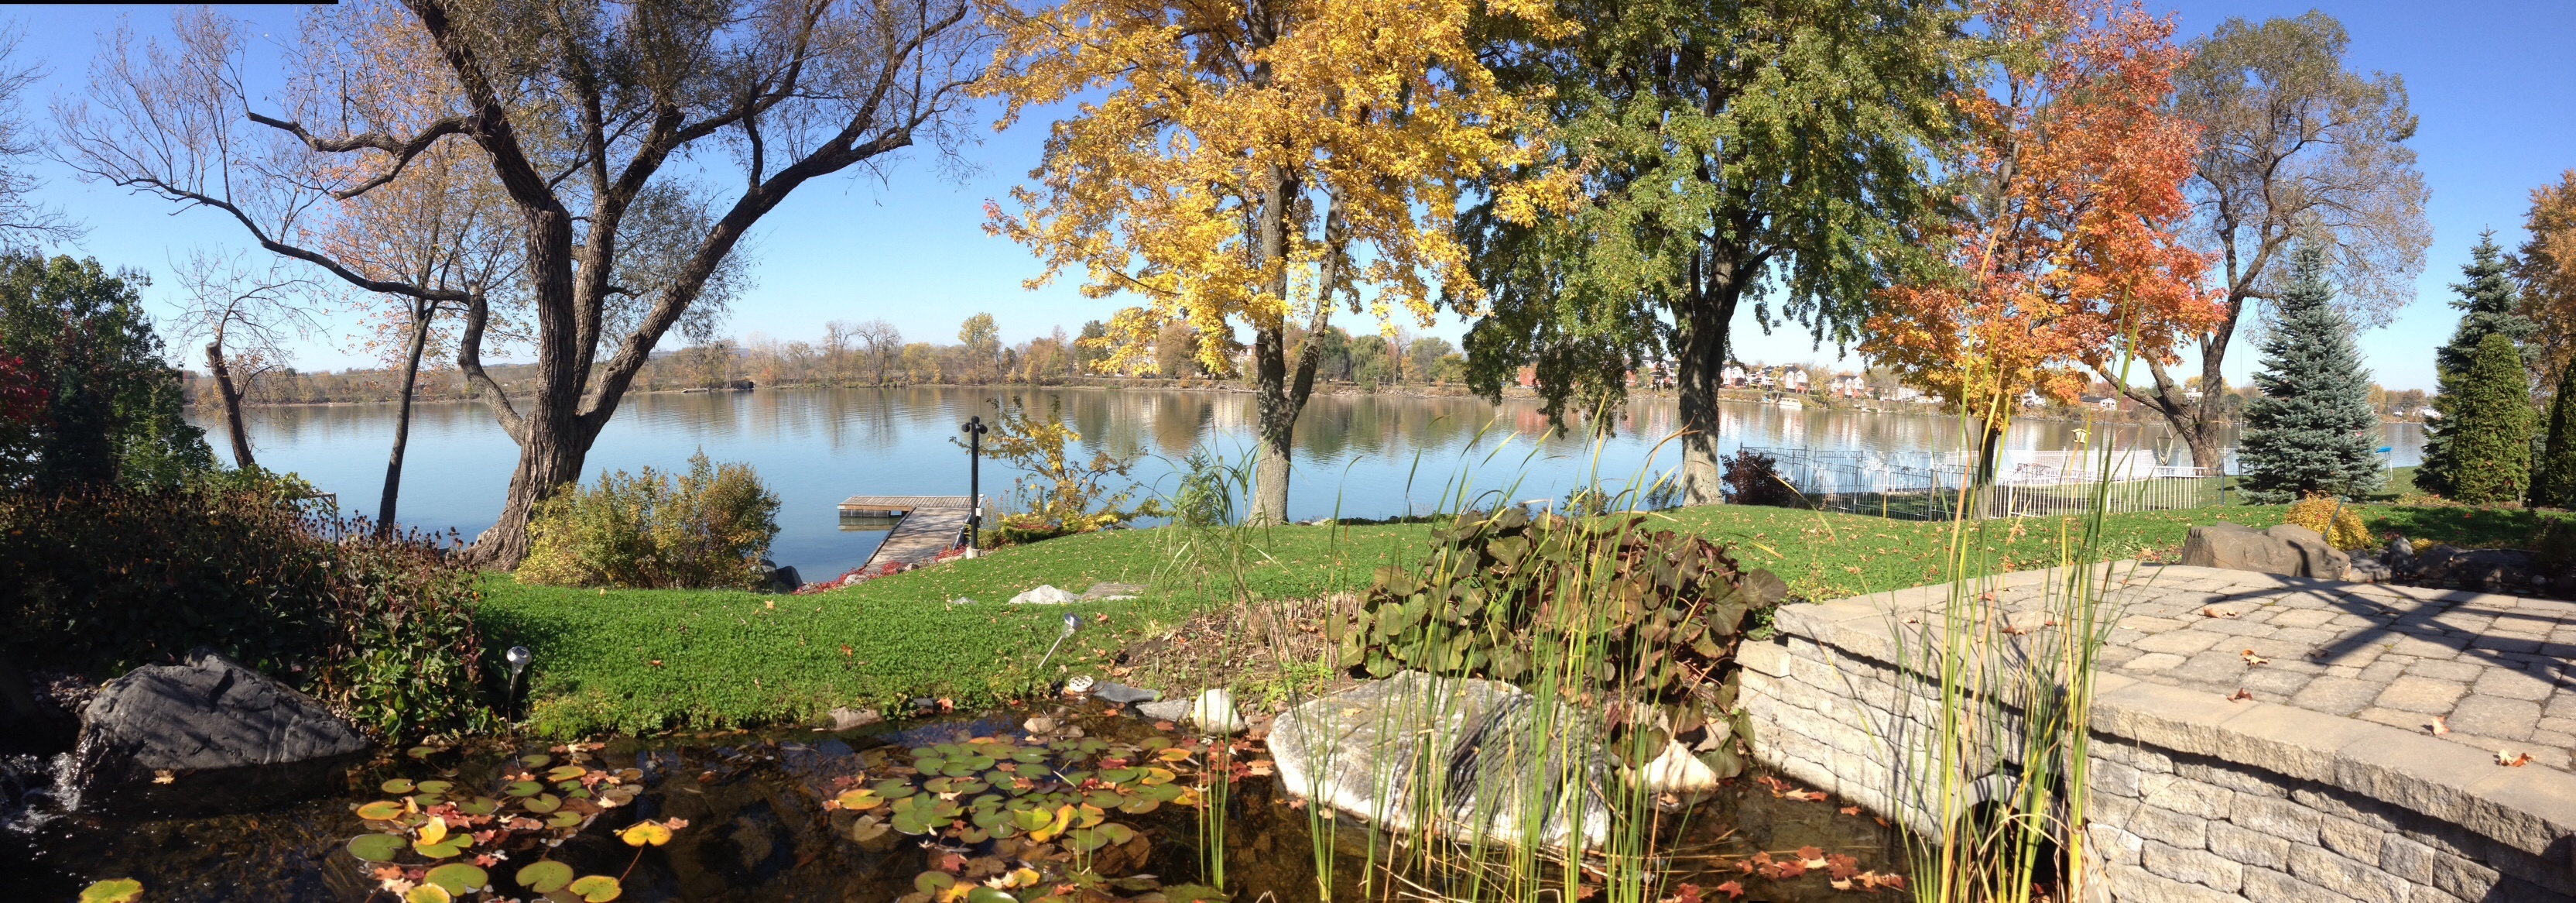
landscape, tree, leaf, fall, river, pond, autumn, park, season, waterway, woodland